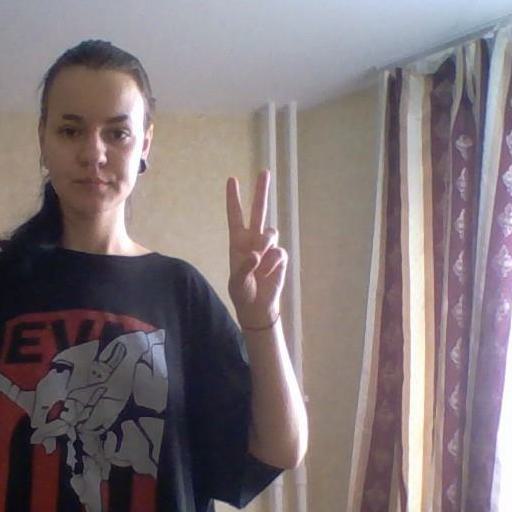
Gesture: peace